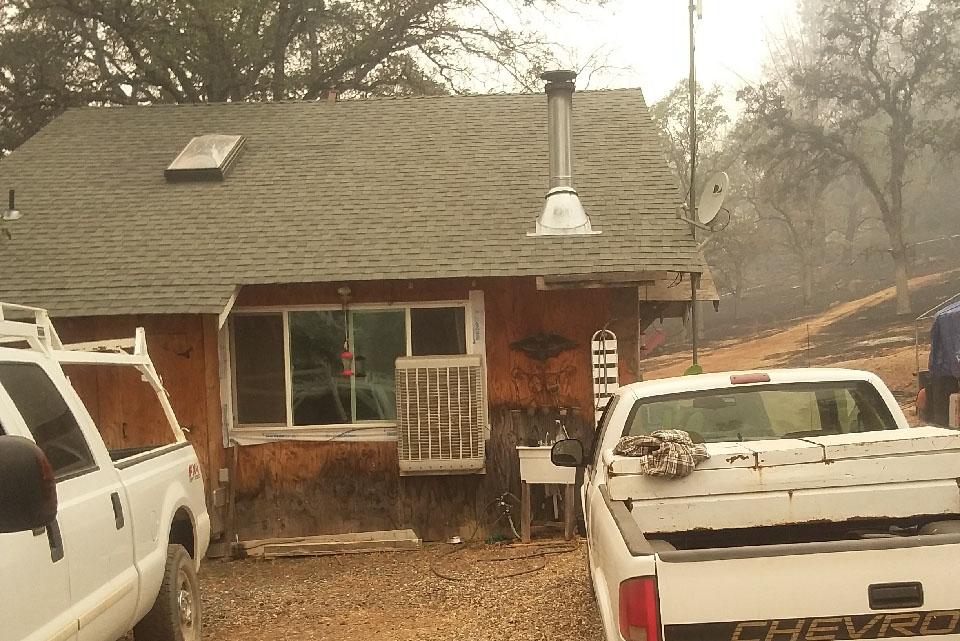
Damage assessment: no_damage